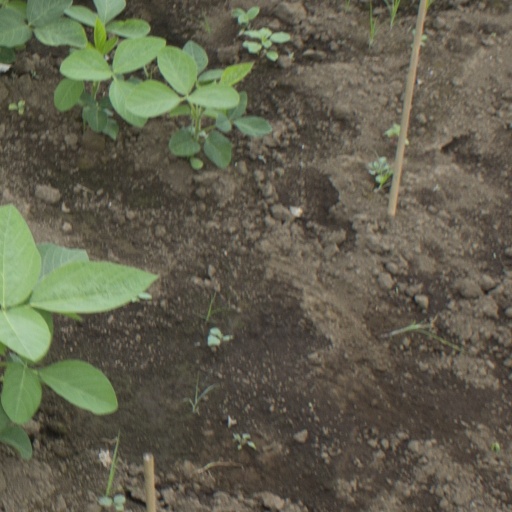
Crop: soybean